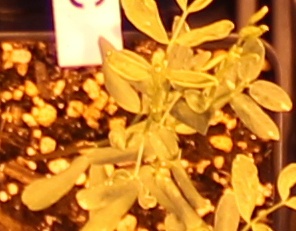
Label: Lentil